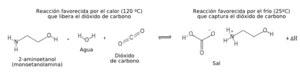
Illustration de la capture du CO2 avec le 2-aminoéthanol (monoéthanolamine)
Les gaz à effet de serre sont des Gaz naturels et présents dans l’atmosphère terrestre, ils ont la particularité d’avoir plus de trois atomes par molécule ou deux atomes différents par molécule. Cela a pour conséquence qu’ils peuvent absorber les rayonnements infrarouges émis par la Terre. Les GES contribuent ainsi à l’effet de serre, un phénomène avant tout naturel et très important pour l’équilibre de la planète. Cependant, cet équilibre est perturbé depuis le XIXᵉ siècle par les différentes activités humaines qui ont pour conséquence l’augmentation de la concentration des GES dans l’atmosphère terrestre.